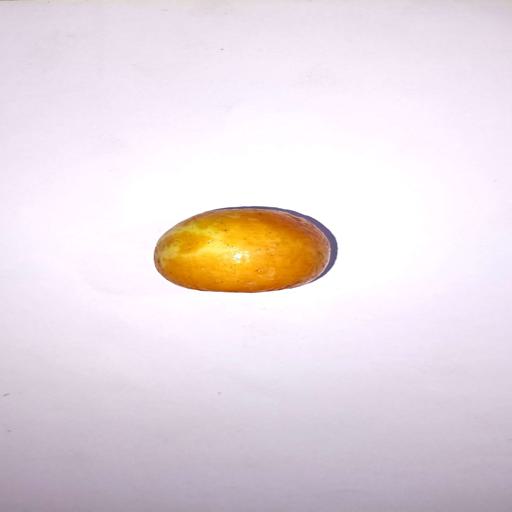
Label: healthy